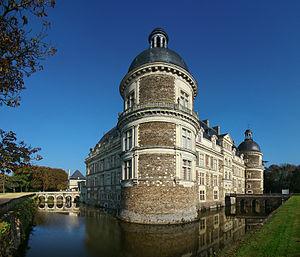
Château de Serrant, Maine-et-Loire, Pays de la Loire, France.
Le château de Serrant est situé en France, sur la commune de Saint-Georges-sur-Loire dans le département de Maine-et-Loire, à une quinzaine de kilomètres à l'ouest d'Angers.